Trentino Rosa

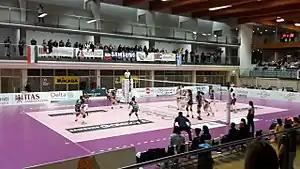
Trentino Rosa in the season 2017-2018

The club was established in 2008, when its founder Roberto Postal decided to take the first team of Mattarello's club Polisportiva Torrefranca to a more focused path and bring together the best players in the region. After received the first team rights, Roberto Postal created which was based in Mattarello.